Joginder Nagar Valley

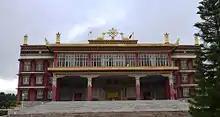
Dzongser Khyentse Monastery at Chauntra

One can trek and mountain bike down further towards Barot via Rajgundha and Bada Gran villages. Major portion of this single lane roadway is unpaved and severely affected during monsoon season.